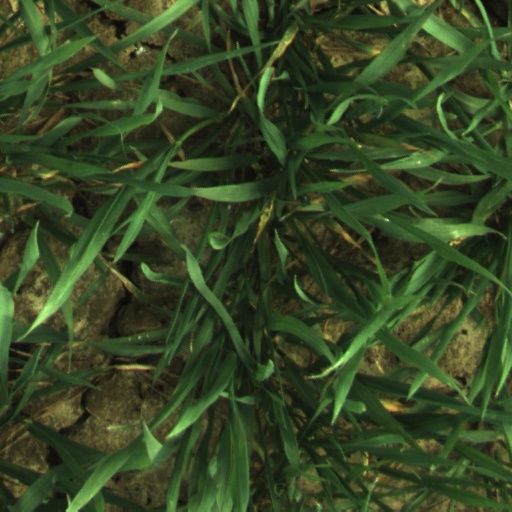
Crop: wheat